U Orionis

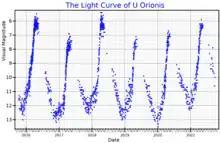
The visual band light curve of U Orionis, from AAVSO data

The star has a low effective temperature (variable with the pulsations, but roughly 2,700 K), a large and bloated radius of , and a high luminosity, 7,000 times higher than the Sun. If the Sun were replaced with U Orionis, its radius would extend beyond Mars's orbital zone (about 1.7 astronomical units).